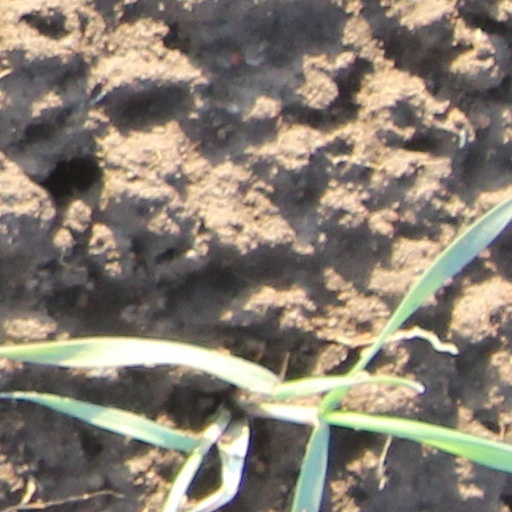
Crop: wheat